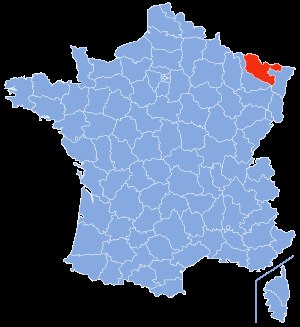
Moselle
Moselles placering
Moselle er et fransk departement i regionen Lorraine. Hovedbyen er Metz, og departementet har 1.023.447 indbyggere.